George Sanders

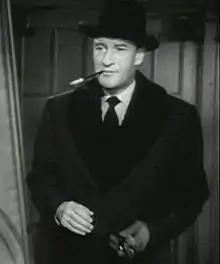
As Addison DeWitt in the trailer for "All About Eve" (1950)

For his role as the acerbic, cold-blooded theatre critic Addison DeWitt in "All About Eve" (1950), Sanders won an Academy Award for Best Supporting Actor.